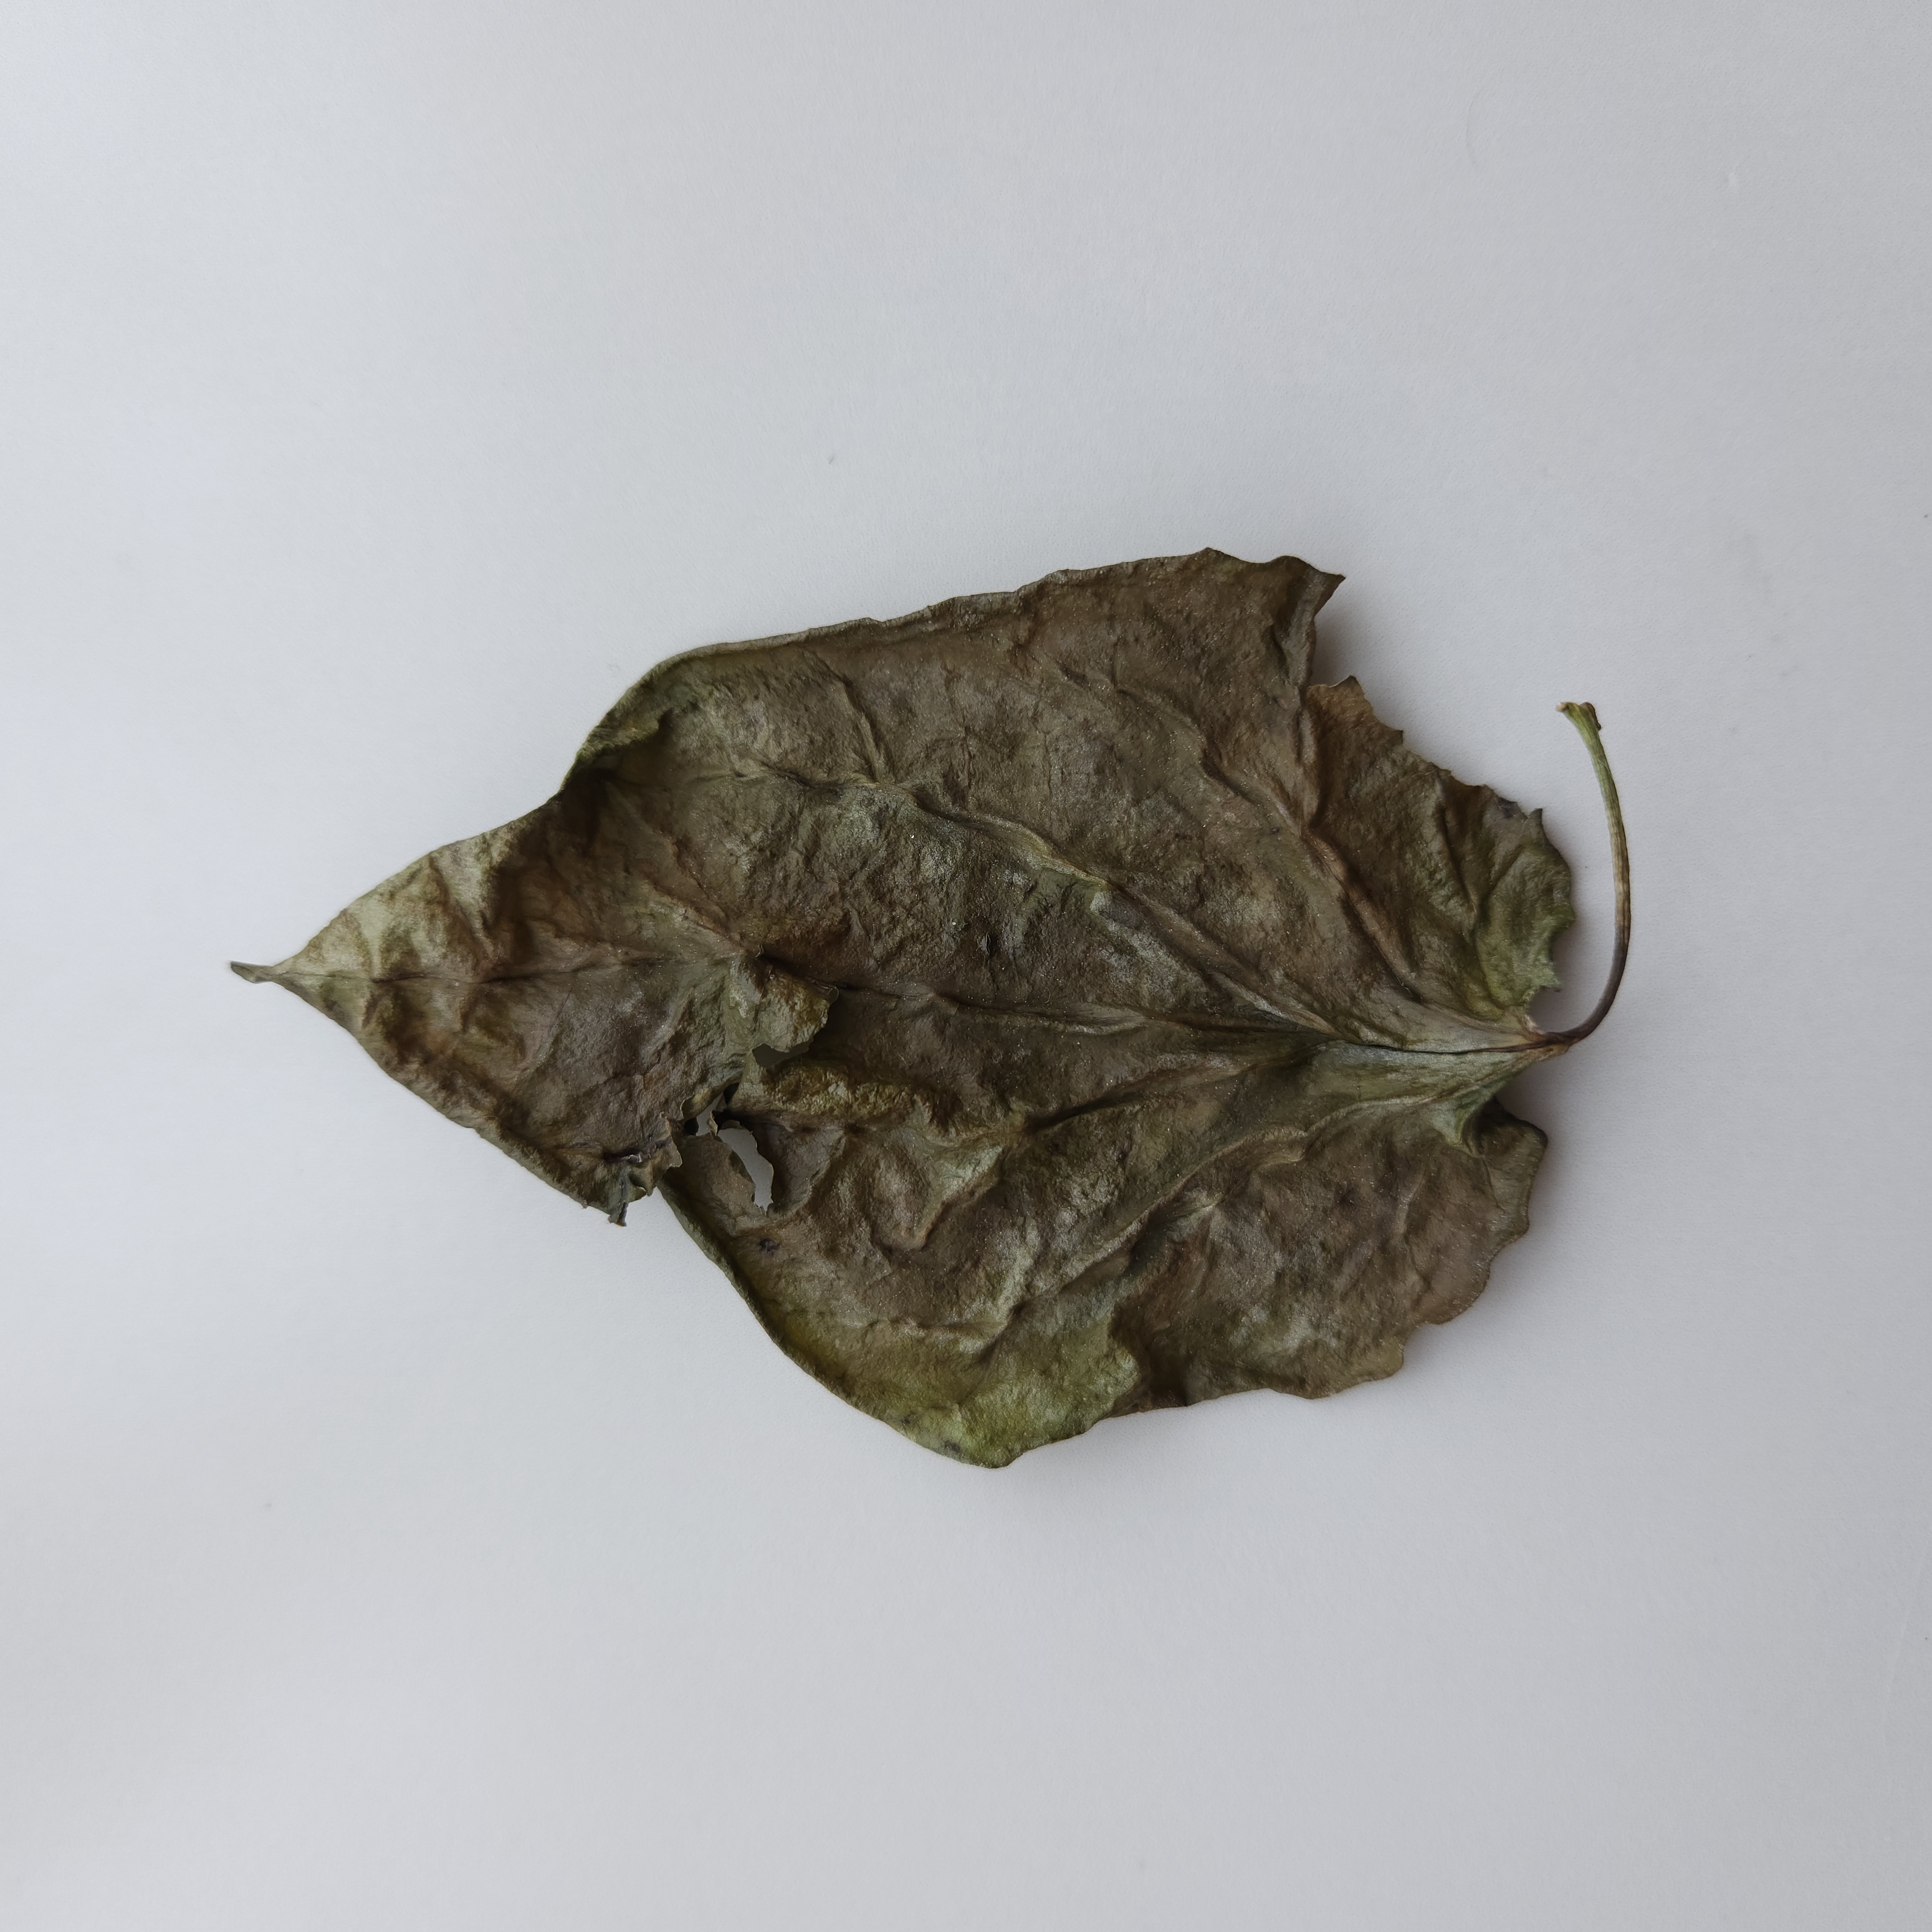
Label: Dried